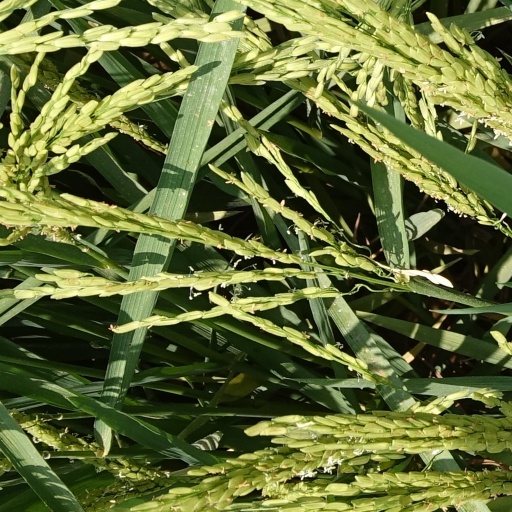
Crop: rice